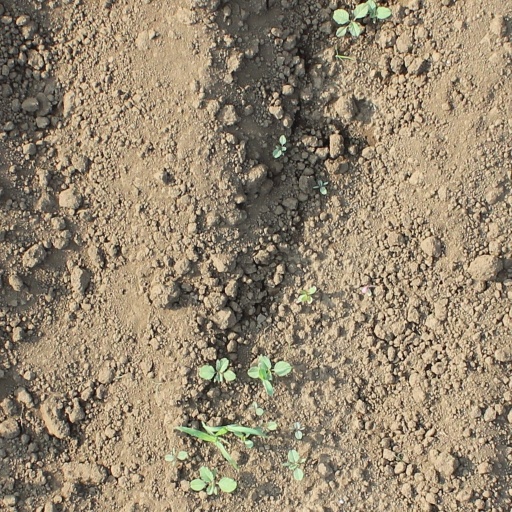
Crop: soybean